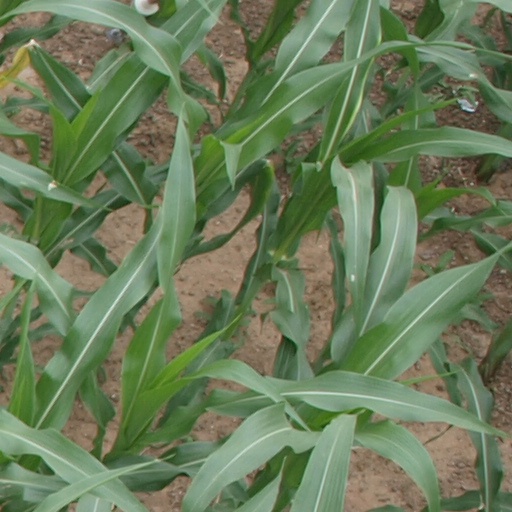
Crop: maize; corn